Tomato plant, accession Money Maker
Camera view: horizontal (90 deg, fisheye); turntable rotation: 210 degrees
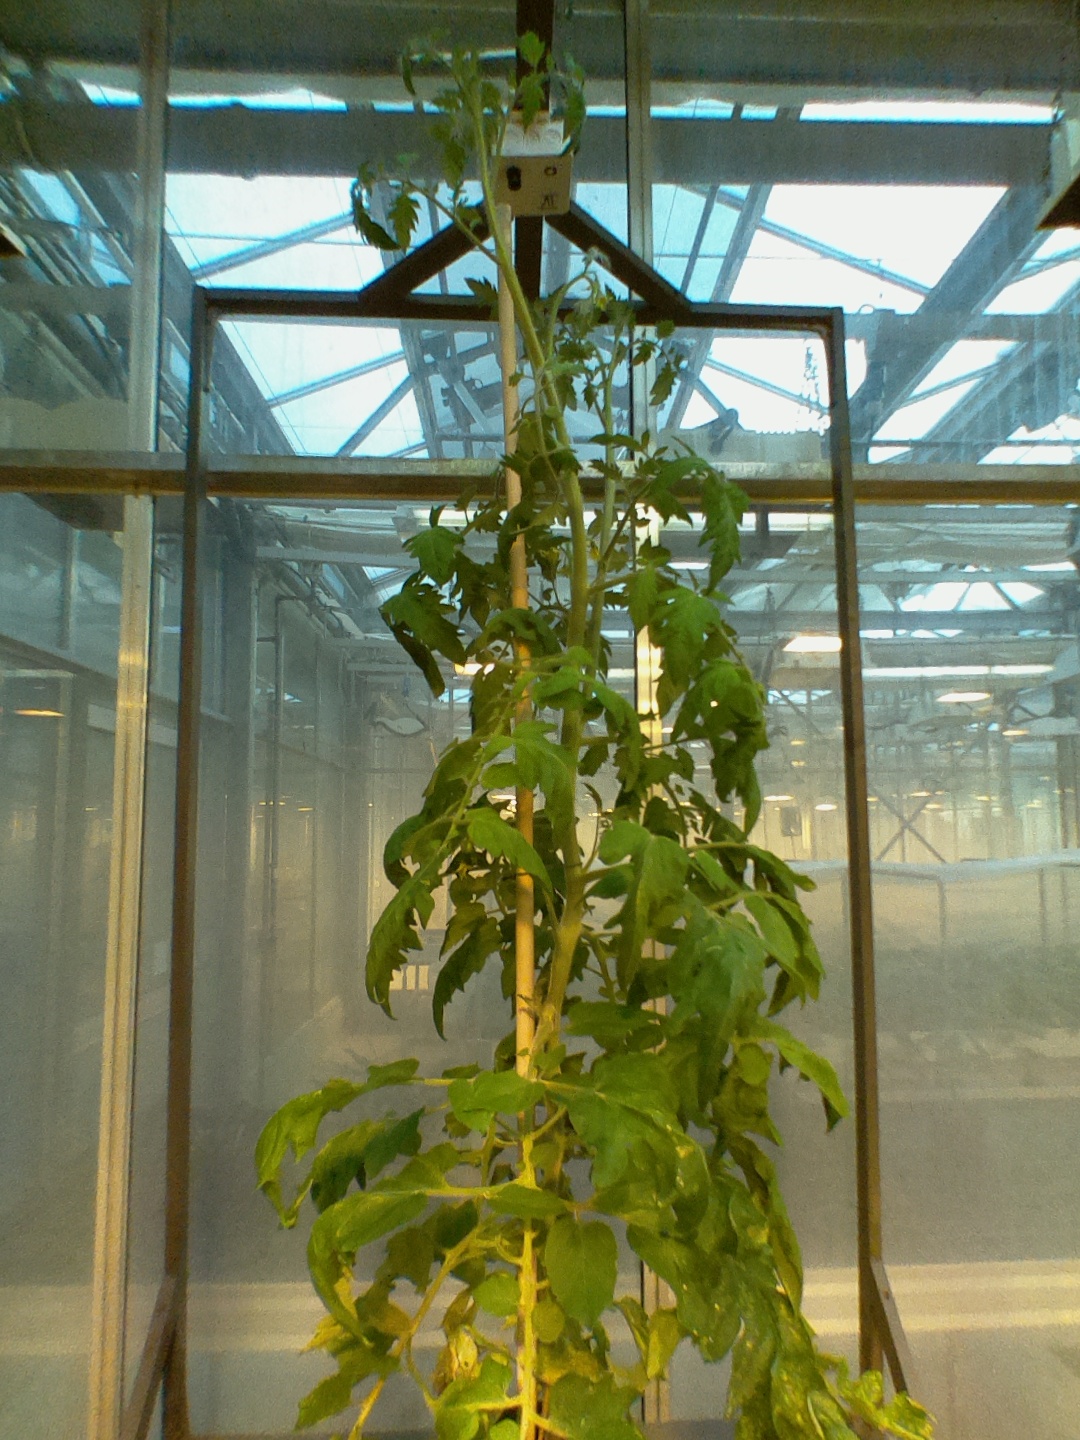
BBCH growth stage 70: Fruits at the main stem or branches visibles